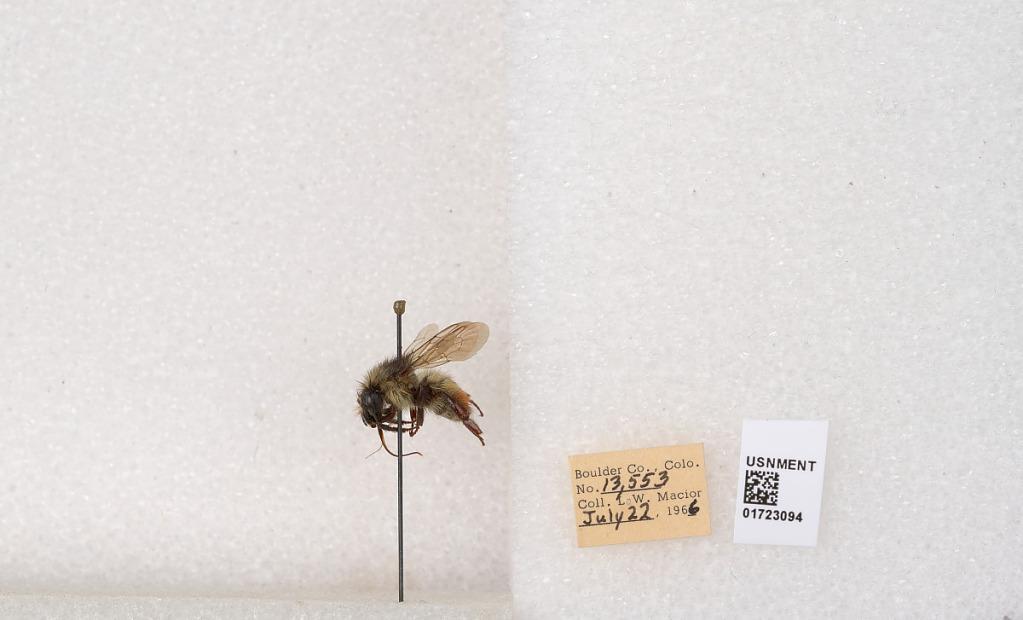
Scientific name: Bombus flavifrons Cresson
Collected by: L. Macior
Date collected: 1966-7-22
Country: United States
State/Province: Colorado
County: Boulder
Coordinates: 40.0925, -105.358